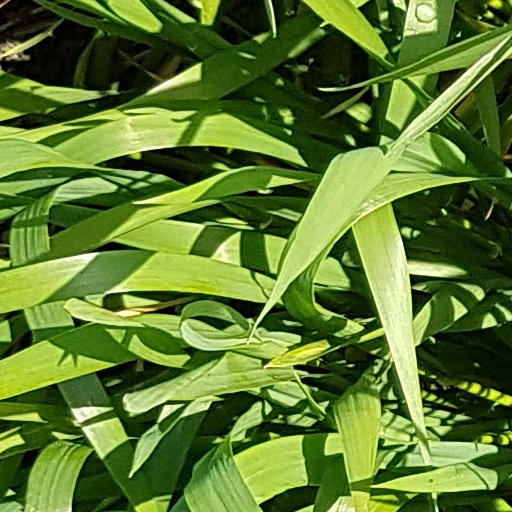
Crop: wheat